Janet Werker

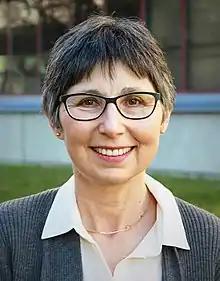
Werker at the University of British Columbia (2015)

Janet F. Werker is a researcher in the field of developmental psychology. She researches the foundations of monolingual and bilingual infant language acquisition in infants at the University of British Columbia's Infant Studies Centre. Her research has pioneered what are now accepted baselines in the field, showing that language learning begins in early infancy (even before birth) and is shaped by experience across the first year of life.